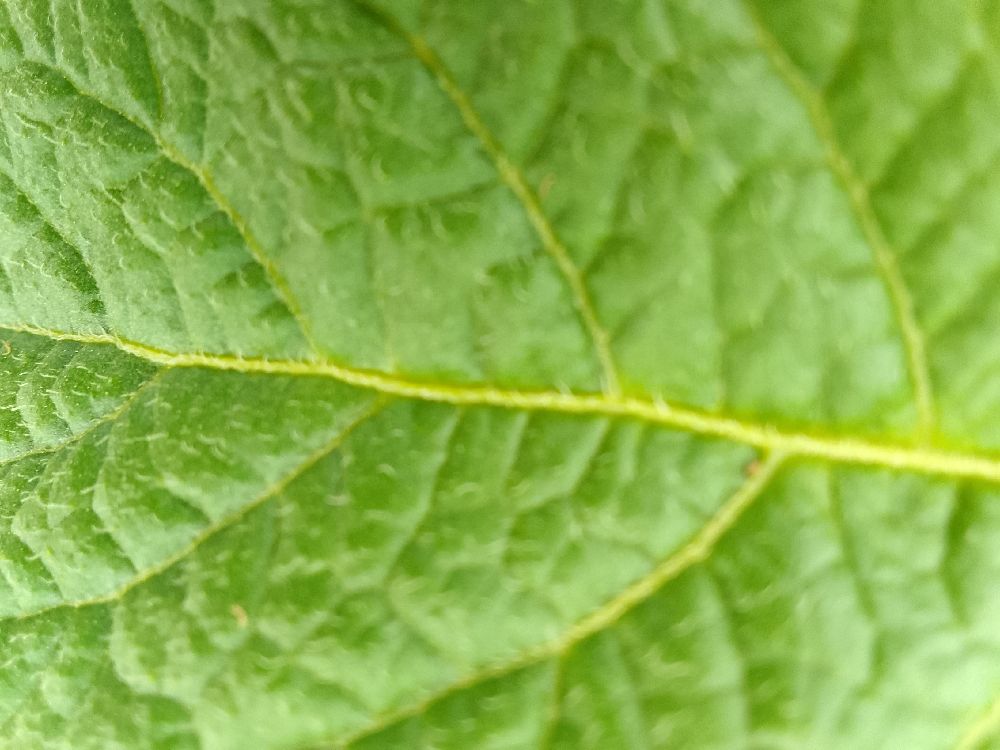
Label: Healthy